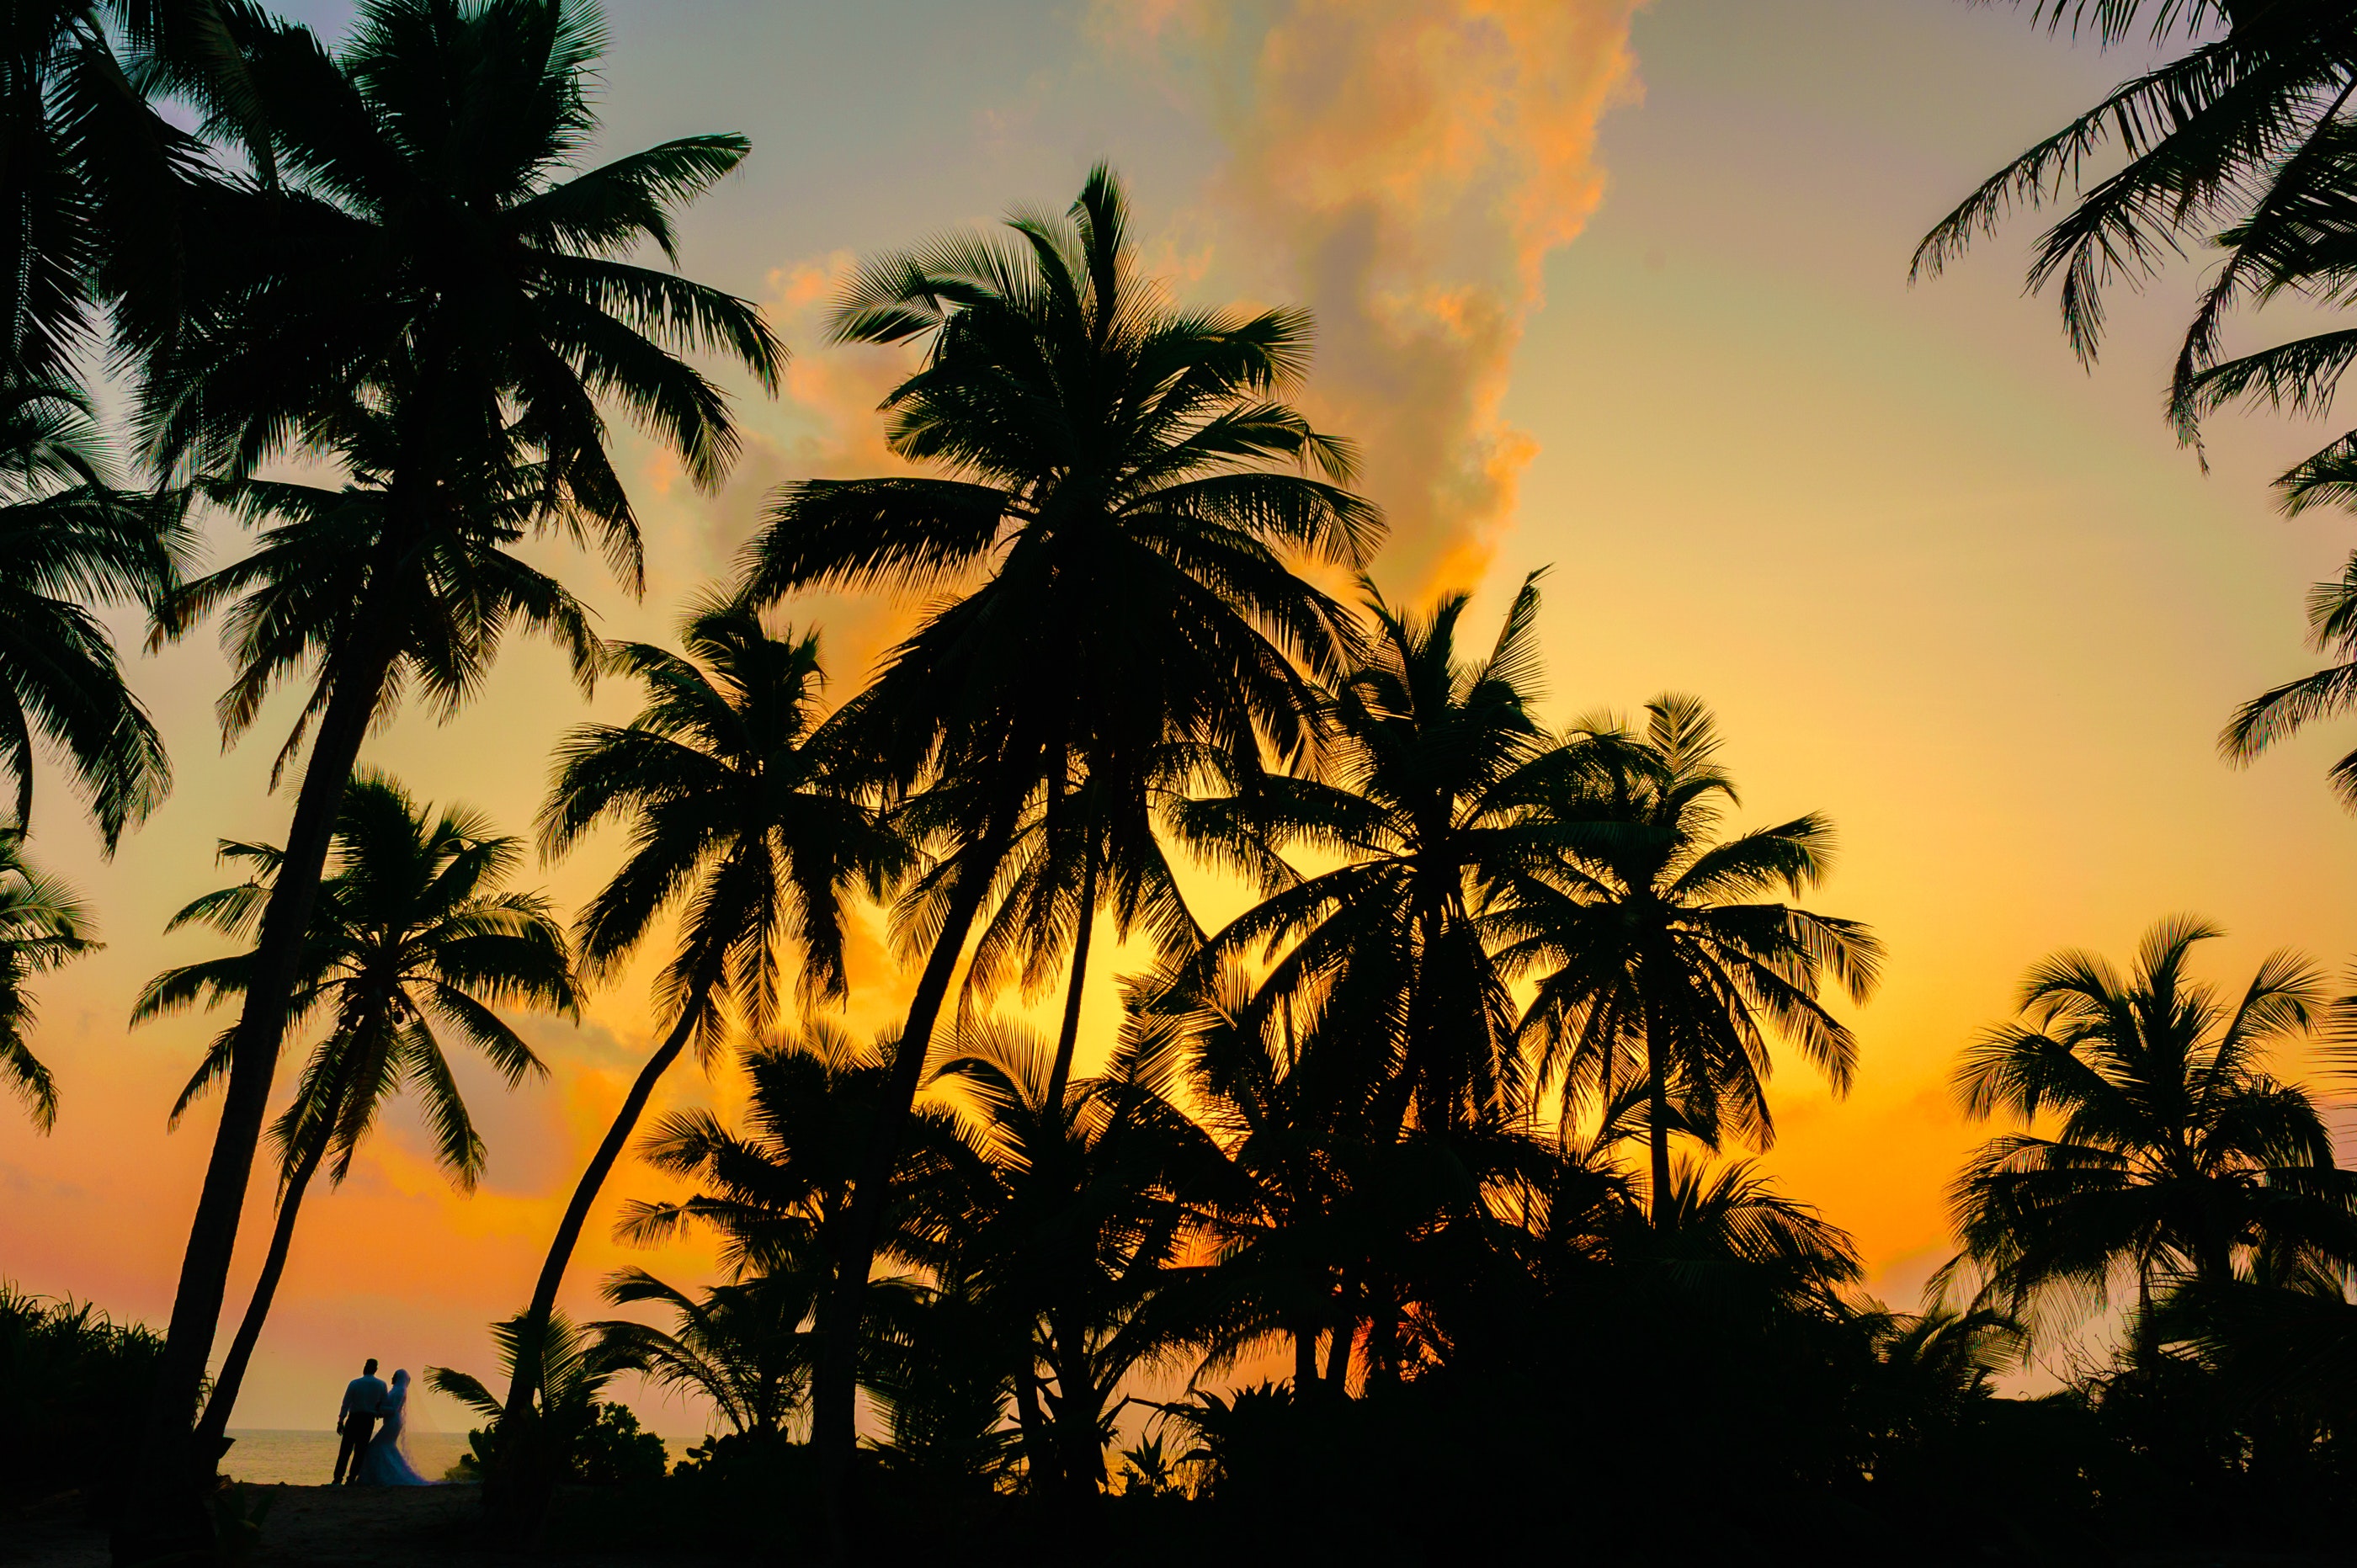
tree, sky, palm tree, elaeis, arecales, tropics, vegetation, attalea speciosa, woody plant, plant, afterglow, sunset, evening, morning, date palm, sunlight, dusk, silhouette, cloud, borassus flabellifer, coconut, sunrise, horizon, vacation, landscape, fruit